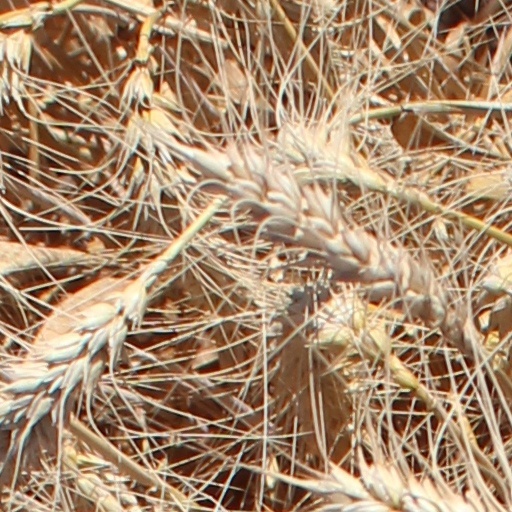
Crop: wheat